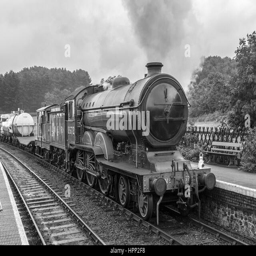
business passing through structure with a demonstration